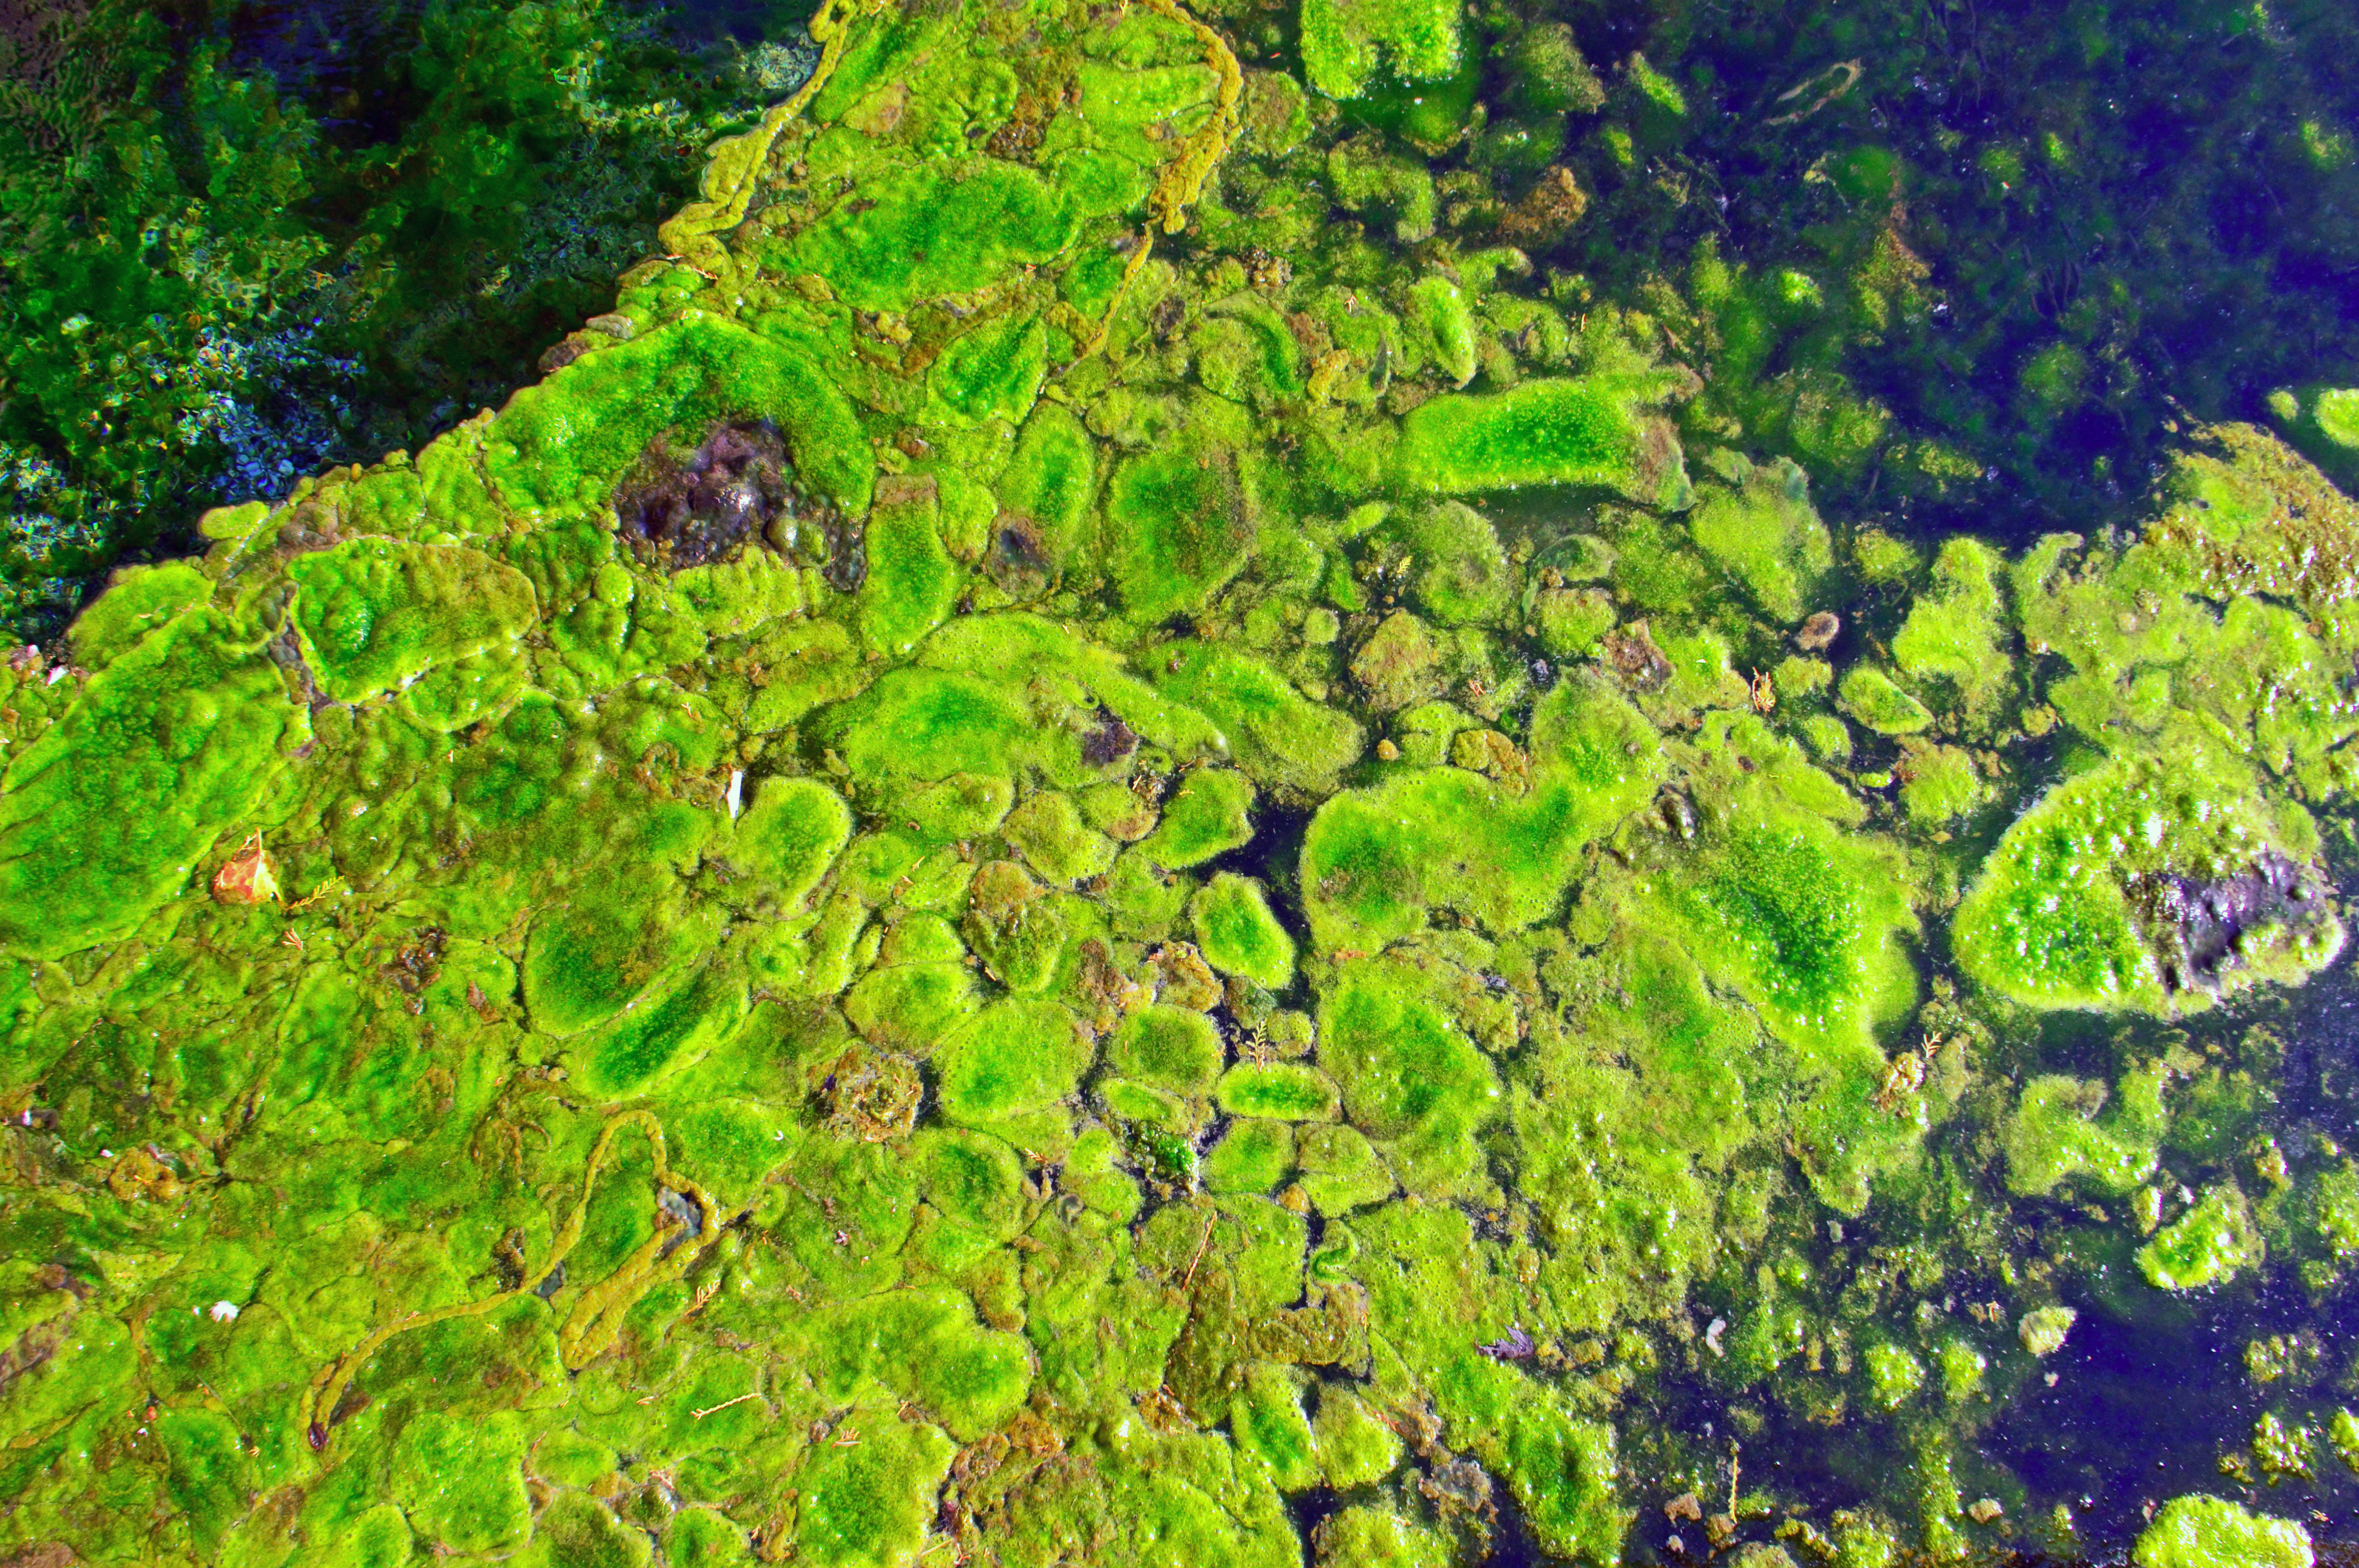
pattern, abstract, texture, wallpaper, color, art, design, illustration, colorful, backdrop, bright, blue, graphic, light, space, modern, decoration, element, white, effect, concept, dark, artistic, style, water, lily, surface, lake, pond, plant, background, nature, landscape, flower, aquatic, beautiful, river, leaf, flora, beauty, underwater, green, pads, garden, summer, reflection, lotus, under, vegetation, ecosystem, nature reserve, moss, green algae, biome, algae, non vascular land plant, organism, tree, grass, rainforest, old growth forest, forest, shrubland, plant community